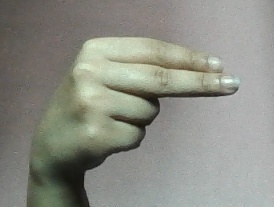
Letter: ain